Communist Party of Nepal (Unified Socialist)

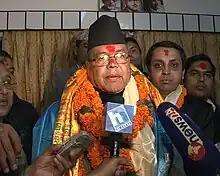
Former Prime Minister Jhalanath Khanal, senior leader of the CPN (Unified Socialist)

At the time of the launch of the party, leaders claimed to have 31 members in the two national houses of parliament including 23 from House of Representatives and 8 from National Assembly. A Central Committee with 95 members was announced as well. However, many politicians of the mother party CPN(UML) had not finalised their decision yet including party less leader Bam Dev Gautam. Madhav Kumar Nepal was announced to act as the coordinator of the party.